Reading, Ohio

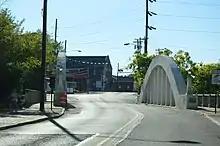
Benson Street Bridge

The Benson Street Bridge, built in 1901, spans Mill Creek on the city limit with Lockland. It was the second concrete rainbow arch bridge and the first in Ohio.